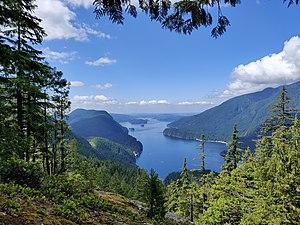
Indian Arm est un bras de mer aux parois abrupts, situé en Colombie-Britannique au Canada, à proximité de la ville de Vancouver. Globalement orienté dans le sens nord-sud, il est long d'une vingtaine de kilomètres et débouche au sud dans la partie est de la baie Burrard dont il constitue une extension.